Callos
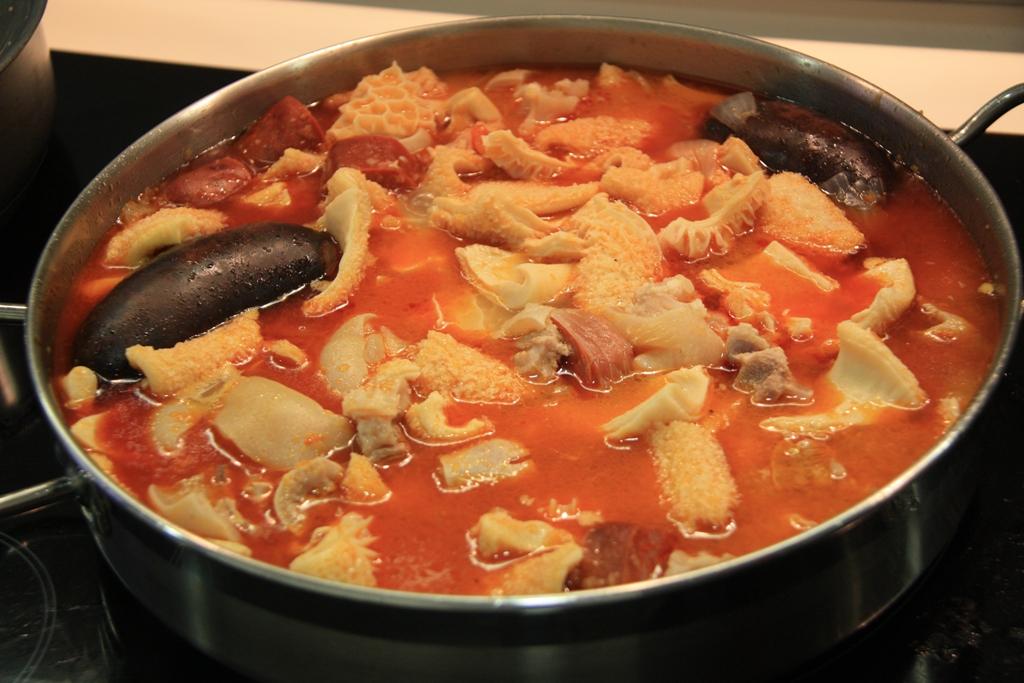
Also known as:
gl - Galician: Callos
jv - Javanese: Callos
tl - Tagalog: Kalyos
Category: stew (beef tripe, chickpeas)
Cuisine: Spanish
Associated cuisines: Spanish
Area: Spain
Countries: Spain
Region: Southern Europe, , , ,
This dish contains beef tripe and chickpeas, blood sausage and peppers. A simple recipe of this is boiling the tripe until tender, slicing it into strips and cooking it in pork and beans with peppers. It is common to add cheese to it to enhance the flavour.